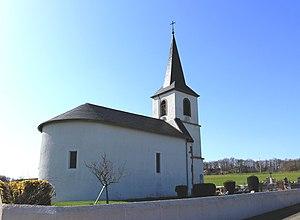
Église Saint-Laurent de Moumoulous (Hautes-Pyrénées)
La liste des églises des Hautes-Pyrénées recense de manière exhaustive les églises situées dans le département français des Hautes-Pyrénées.
Moumoulous est une commune française située dans le département des Hautes-Pyrénées, en région Occitanie.